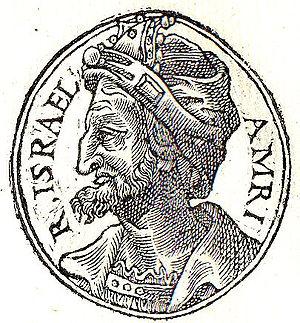
Omri, en hébreu עָמְרִי, est un roi d'Israël, père d'Achab et fondateur de la dynastie des Omrides. Omri signifie « ma vie».